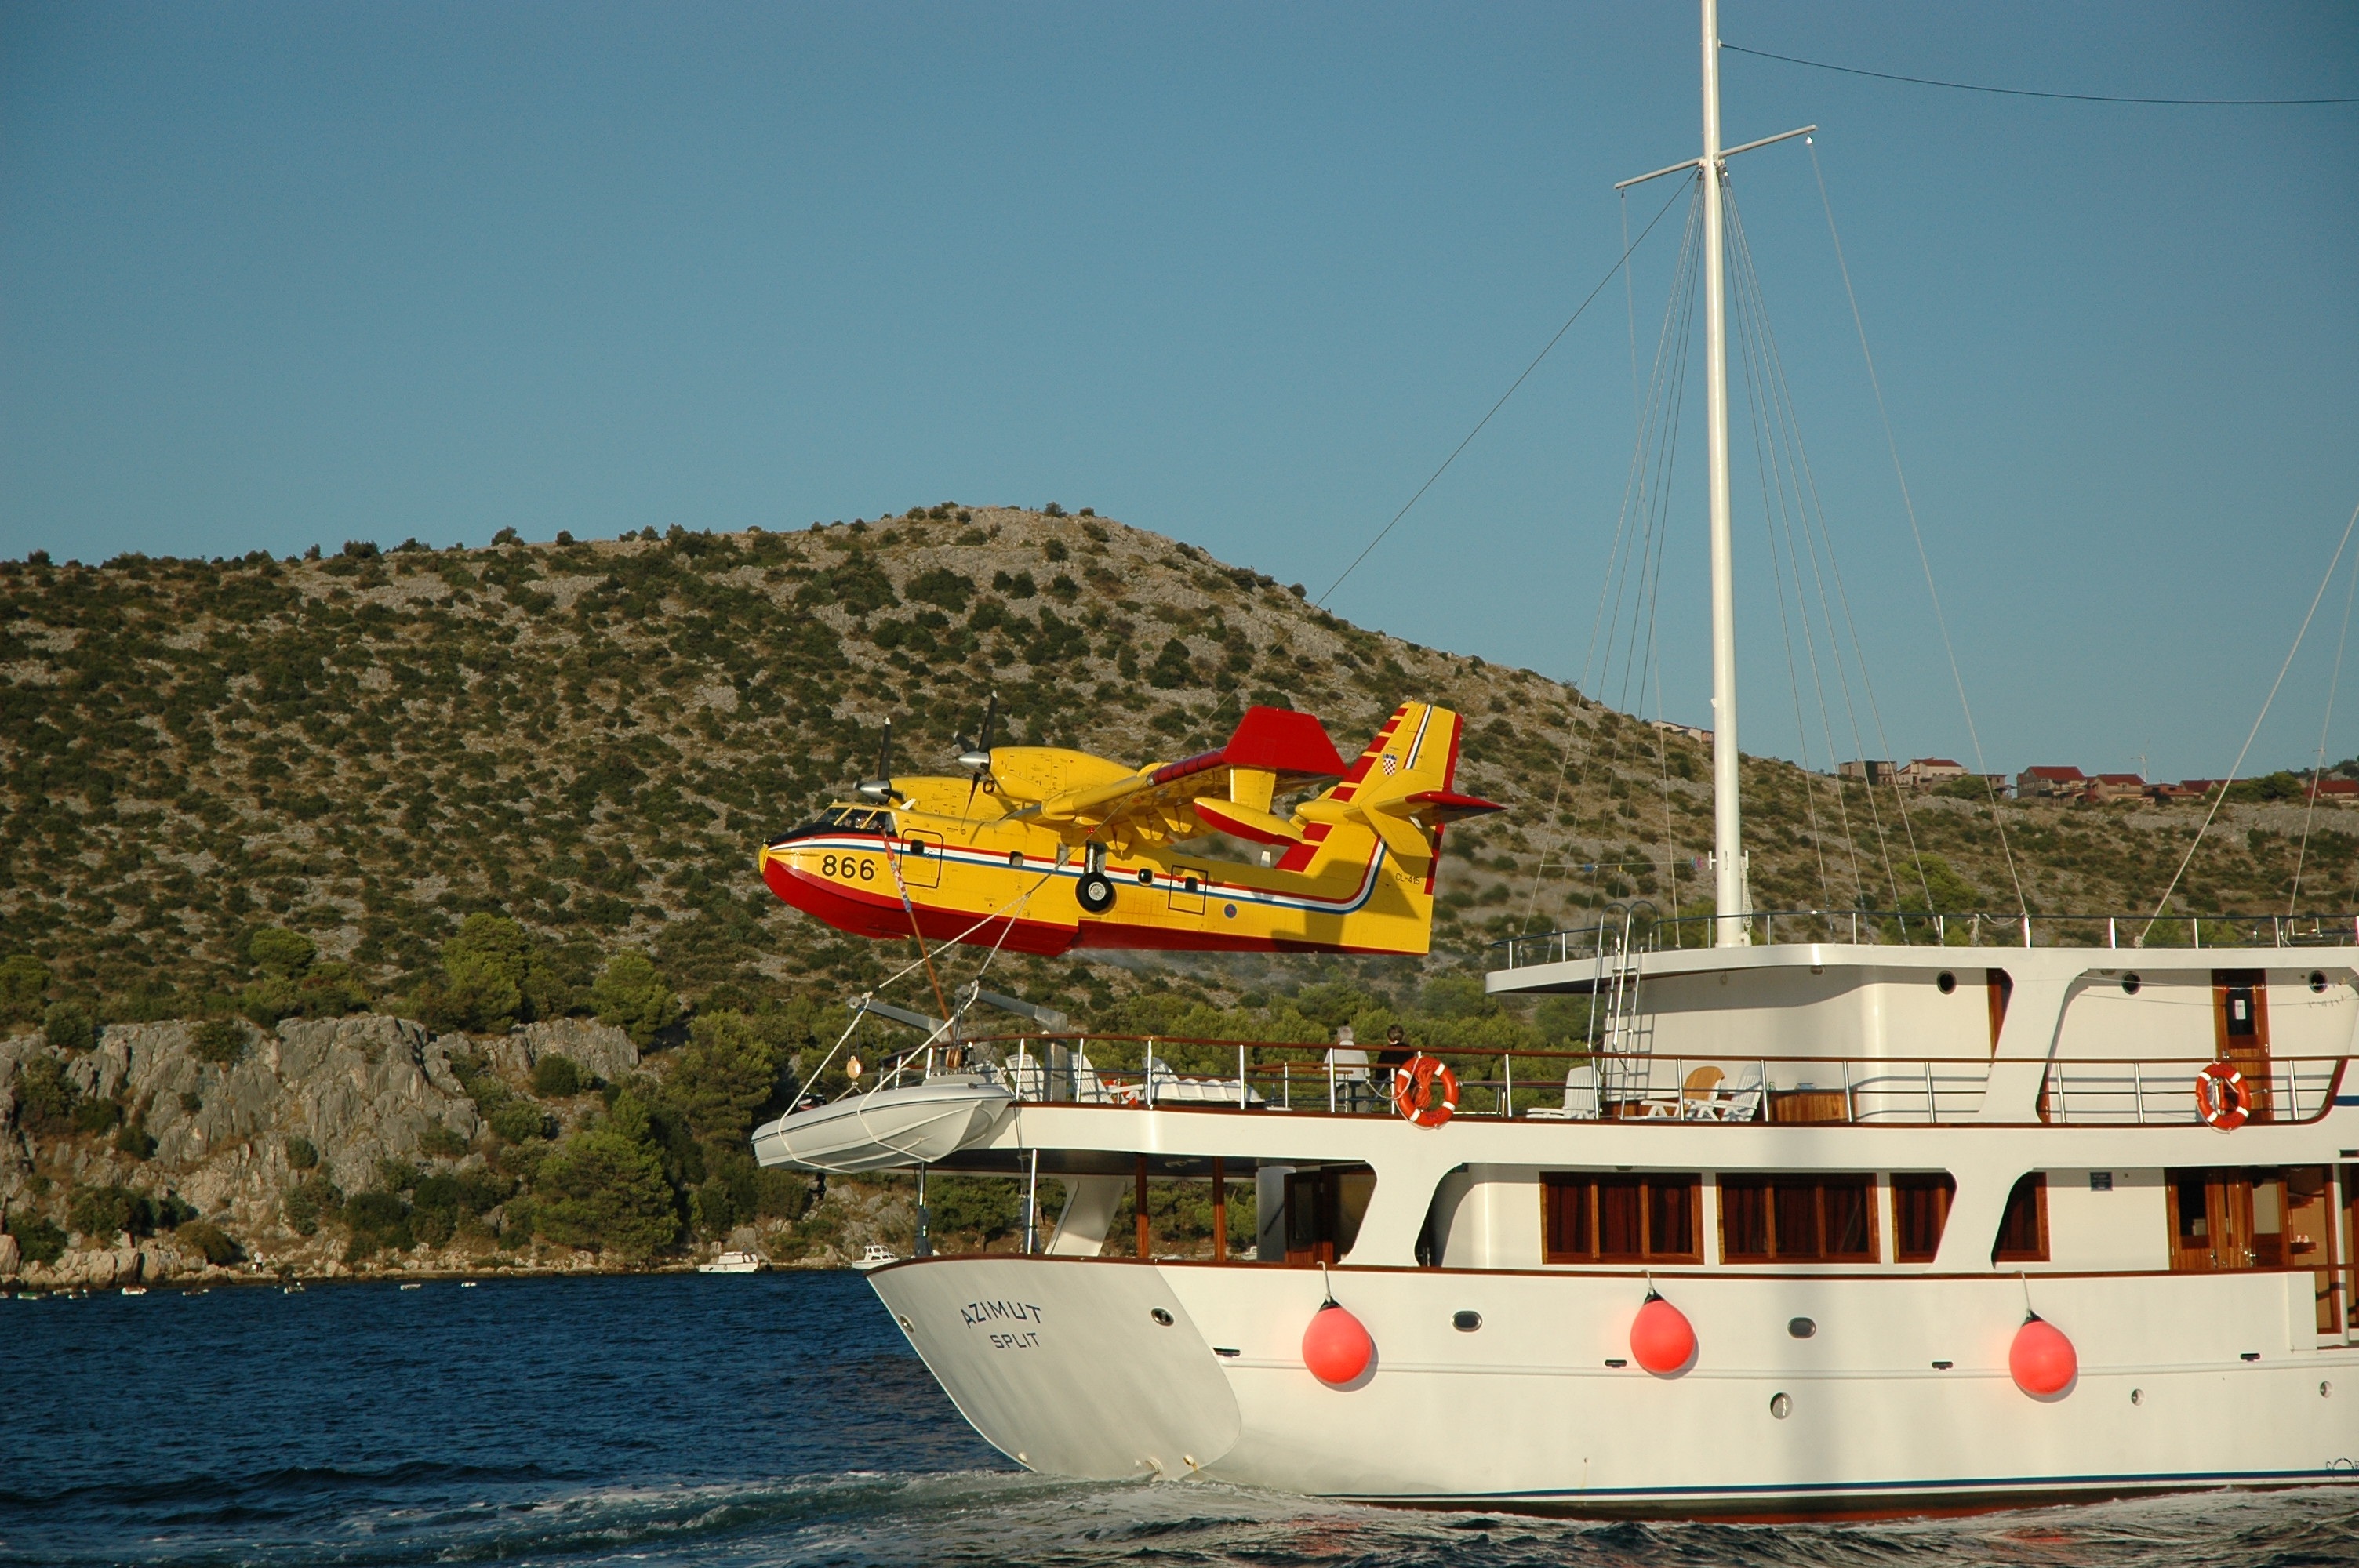
sea, coast, water, boat, ship, vacation, aircraft, boot, vehicle, aviation, yacht, boating, forest fire, watercraft, rescue, delete, seaplane, passenger ship, luxury yacht, fire fighting aircraft, mission aircraft